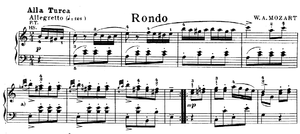
Sonate pour piano n° 11 de Mozart. Début du rondo à la turque.